List of marine aquarium fish species

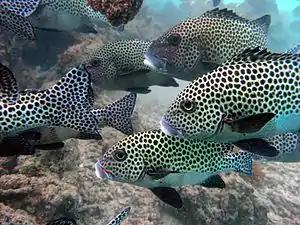
Harlequin sweetlips

Are typically hardy and do not harm invertebrates which makes them a good choice of fish for a reef tank.